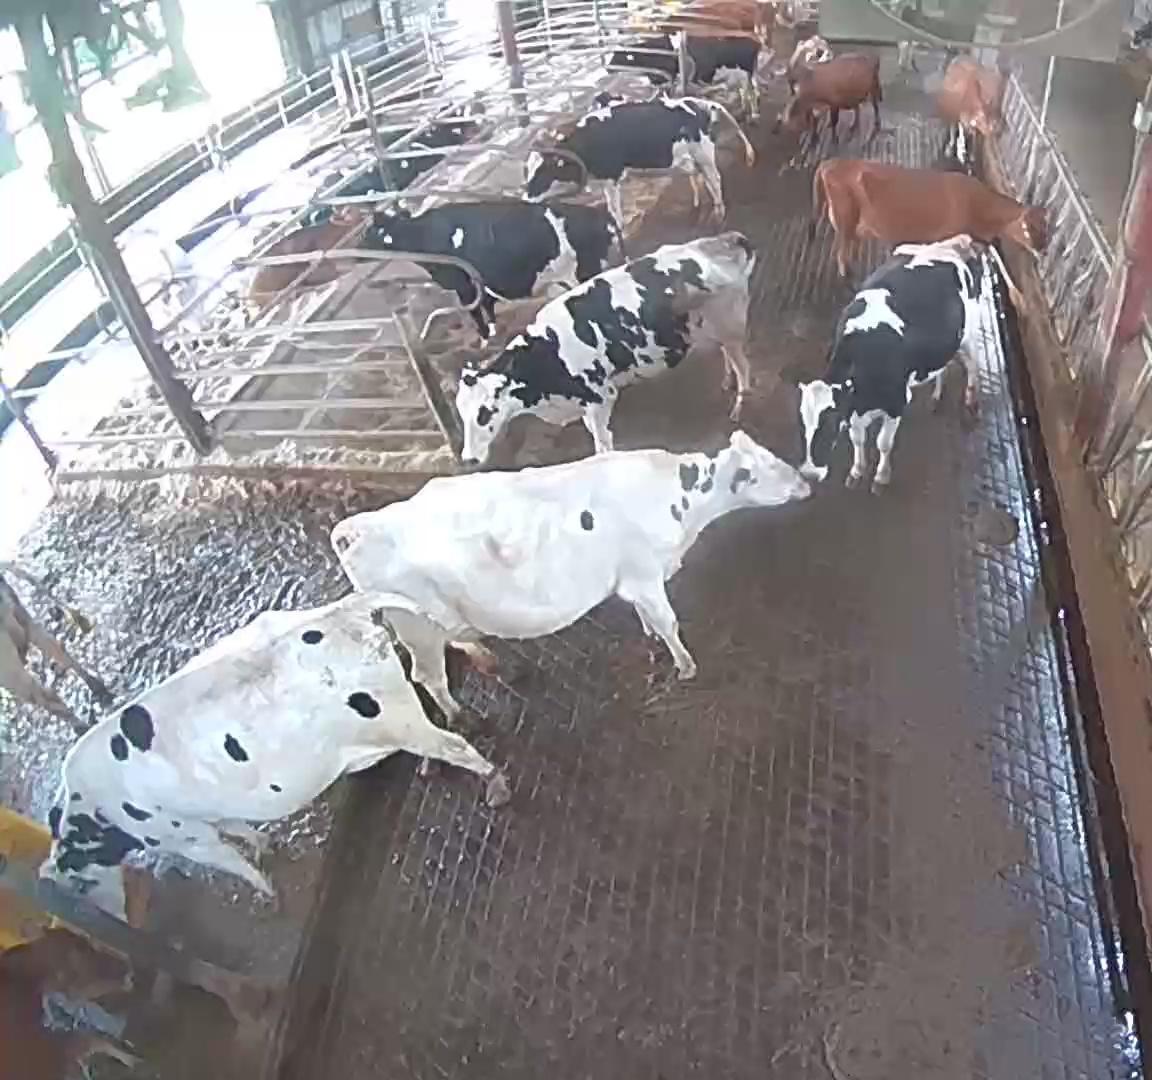
Number of cows: 14